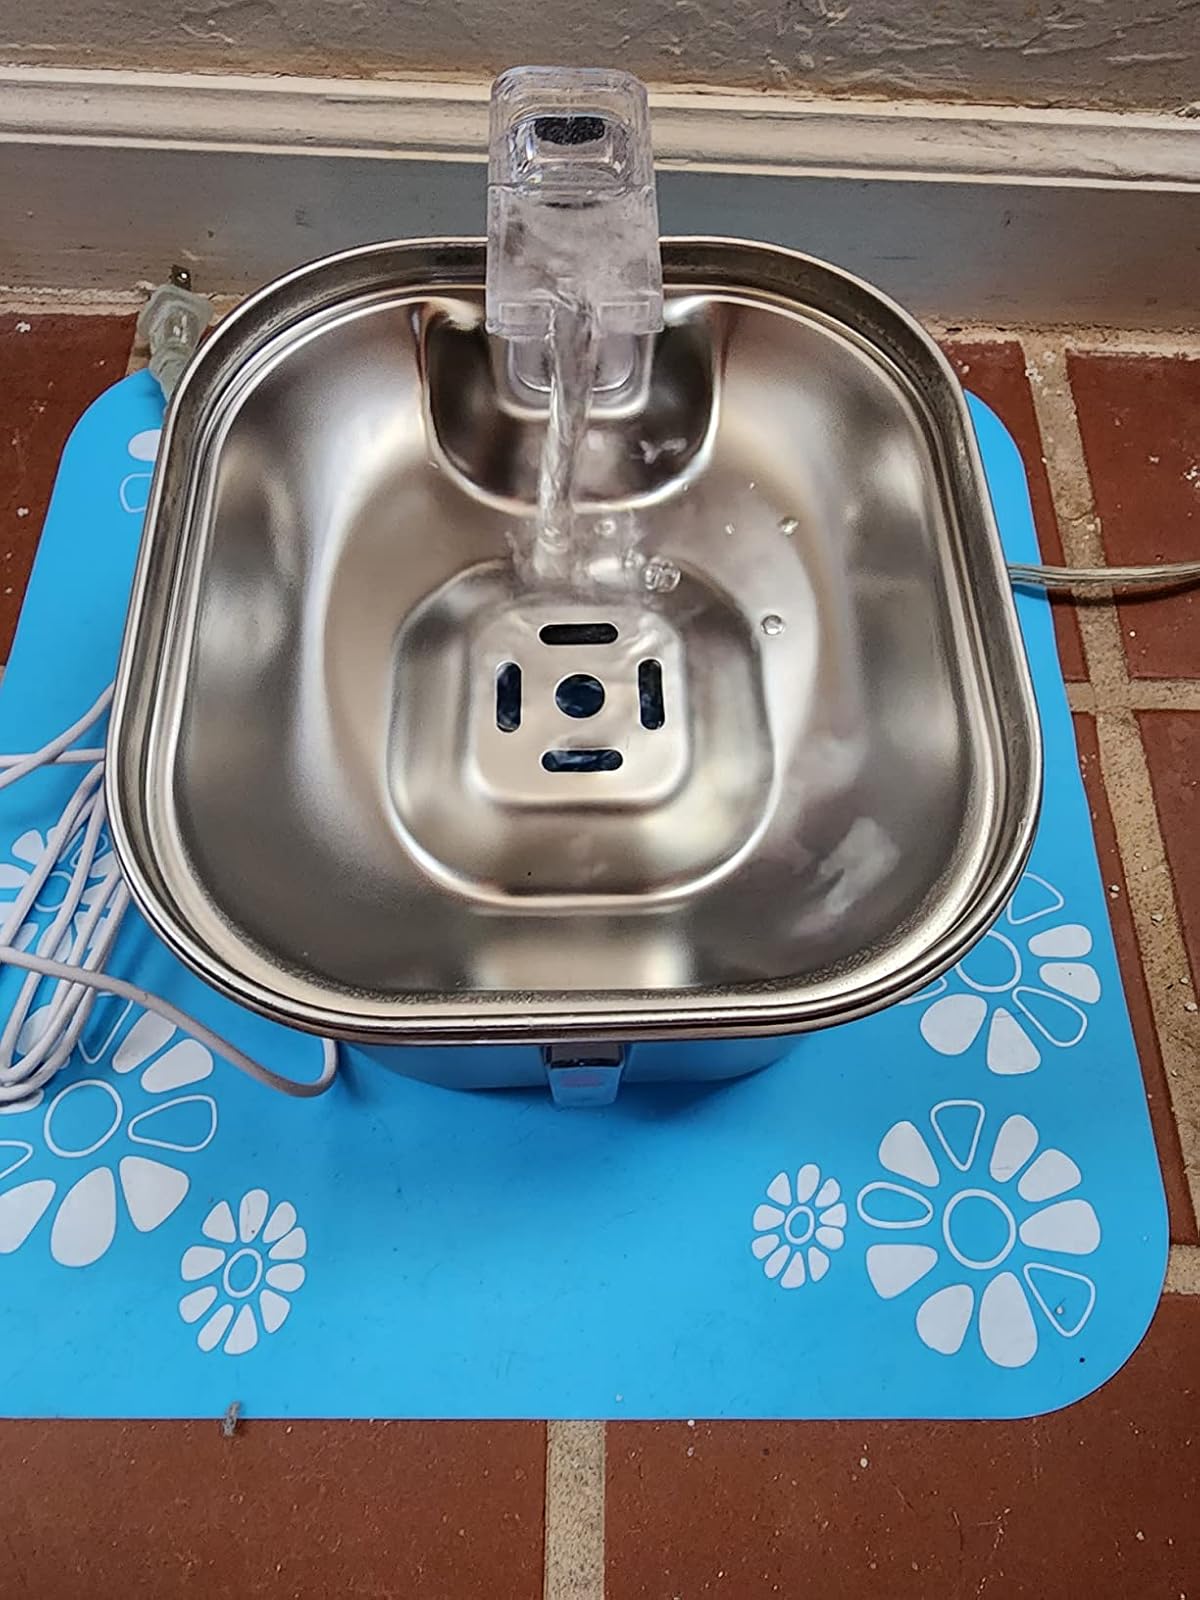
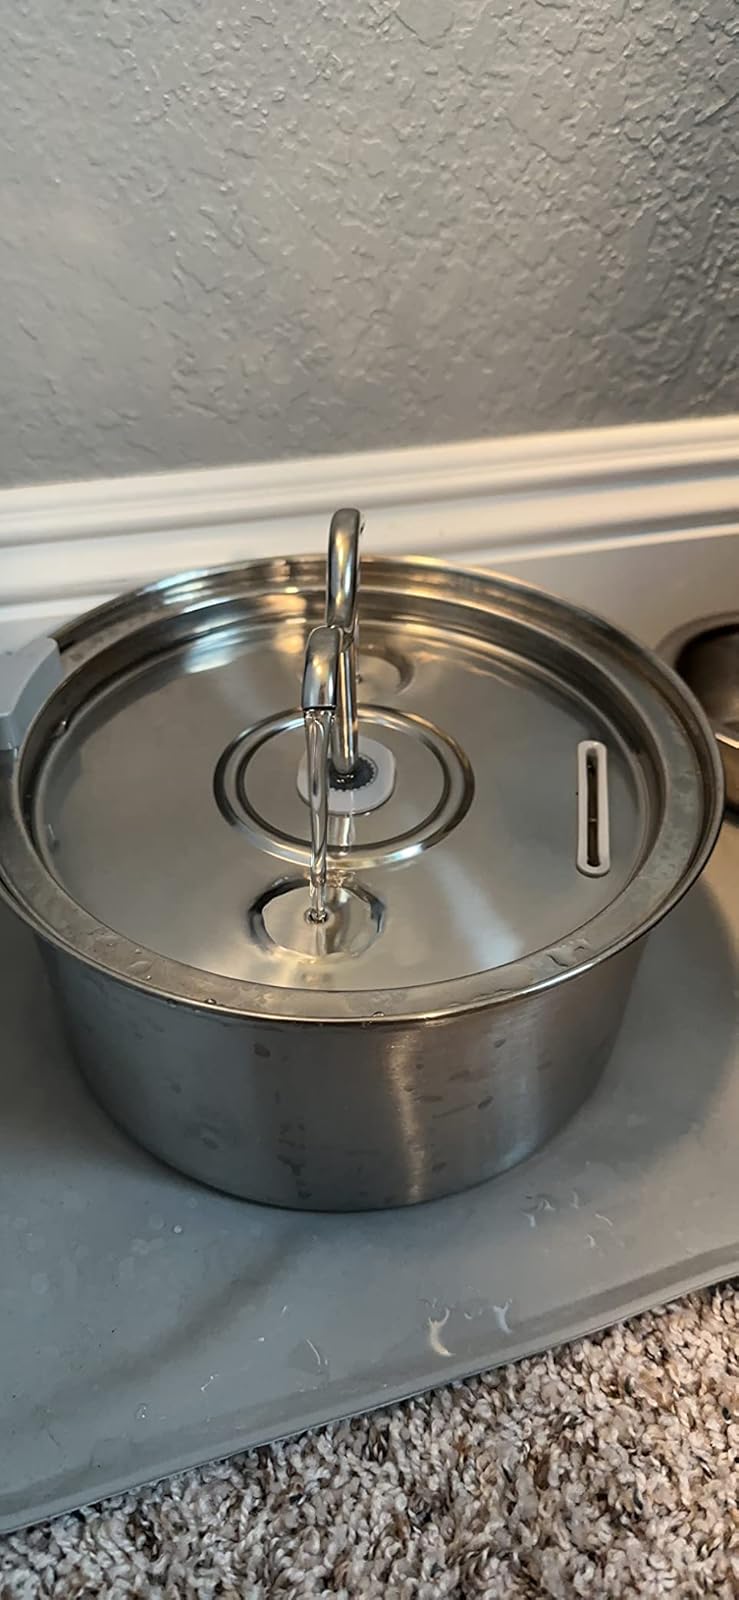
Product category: items_bowl
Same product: no